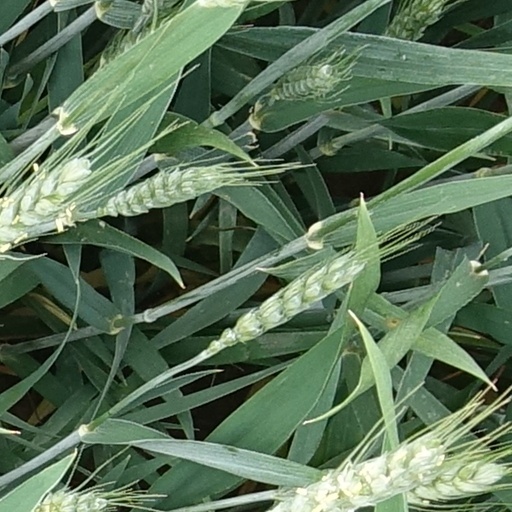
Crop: wheat